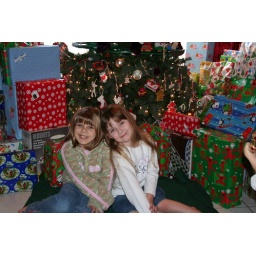
The girls sitting in front of the tree and presents Dec,2007